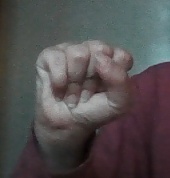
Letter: saad